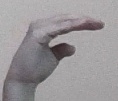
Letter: jeem